Sol Butler

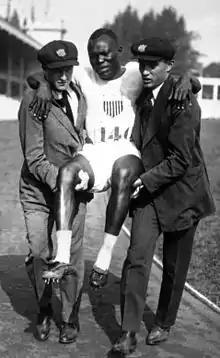
Butler being carried away after pulling a tendon at the 1920 Olympics

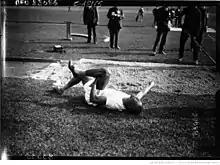
Sol Butler injury: 1920 Olympics

Butler was born in Kingfisher, Oklahoma, the youngest child of Ben and Mary Butler. His father was from Morgan County, Alabama, and born a slave in 1842; his mother was born in Georgia in 1867. His father fought in the Civil War and took the last name of Butler from General Butler whom he admired. The Butler family escaped slavery and settled in Wichita, Kansas, before moving to Hutchinson, Kansas, in 1909. "Sol", as he was known, made the varsity football team as a starting halfback during his freshman year. He led the school in football and in track and field. His sophomore year, he helped Hutchinson to a runner-up finish at the state meet after setting state records in the 100-yard dash. In 1913, as a junior in Hutchinson High School (Kansas) at a district meet he won six firsts, broke five meet records and unofficially broke a world record in the 50-yard dash. He along with his older brother Benjamin followed his high school coach to Rock Island High School in Rock Island, Illinois, for his senior season in 1914. Facing 300 of the best track stars of the Midwest in Chicago, he competed in the regional interscholastic meet held at Northwestern University. He placed in the 60-yard dash and hurdles, the 440 yard dash, and also in the broad jump. He broke one meet record, tied a world record, and won fourth place overall, competing against entire track teams.